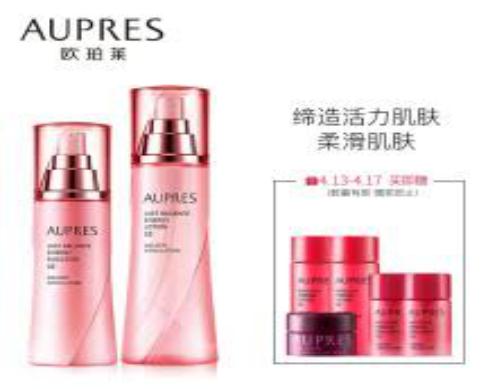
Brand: AUPRES
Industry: Necessities